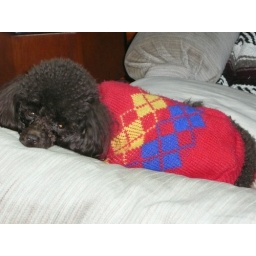
falling asleep in mommy's chair in yellow, blue & red